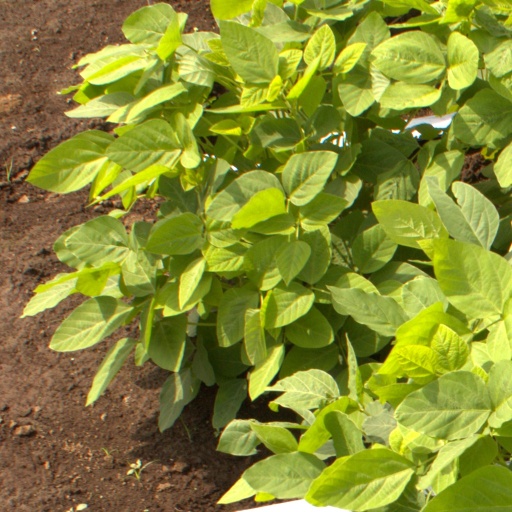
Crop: soybean